Scottsdale Fashion Square

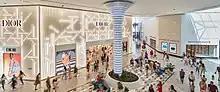
Crystal Court outside of Neiman Marcus and Dillard's

Later in 2021 a luxury fitness center, Life Time Fitness, announced they would be opening outside of the northwest luxury entrance. The 40,000-square-foot, three-level fitness center would be outside the mall's so-called "luxury wing," where Nobu, Tocaya Modern Mexican, Zinque, and other restaurants are located.